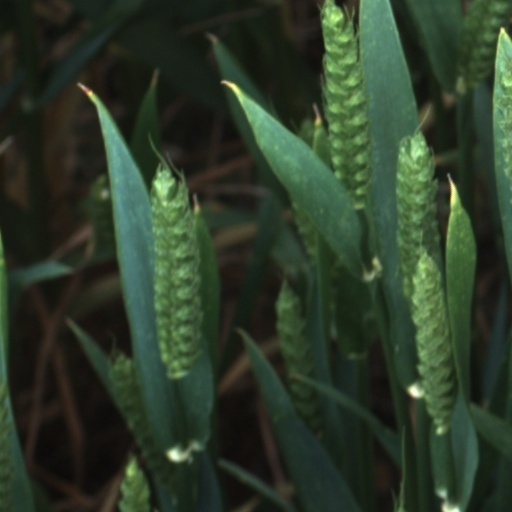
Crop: wheat